Martin Droeshout

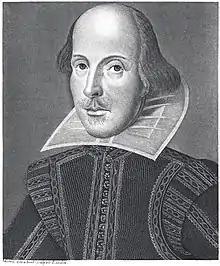
Droeshout's portrait of William Shakespeare

Droeshout would have been beginning his career as an engraver when he was commissioned to create the portrait of Shakespeare, who had died when Martin was fifteen years old. He was 21 when he received the commission. The engraving is probably based on a pre-existing painting or drawing. Since Martin's uncle of the same name was an established painter, it was suggested by E. A. J. Honigmann that the elder Martin may have made the original image, which could explain why his young relation was given the commission for the engraving. Tarnya Cooper argues that the poor drawing and modelling of the doublet and collar suggests that Droeshout was copying a lost drawing or painting that only depicted Shakespeare's head and shoulders. The body was added by the engraver himself, as was common practice.